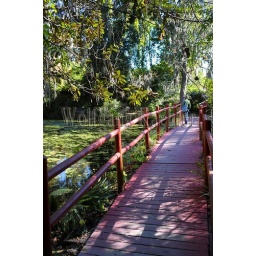
Usa, south carolina, near charleston, magnolia plantation and gardens, red bridge